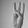
ASL letter: W